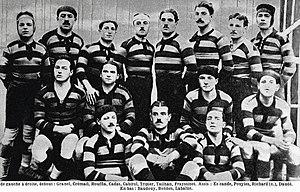
Le RC Narbonne, en avril 1921.
‌